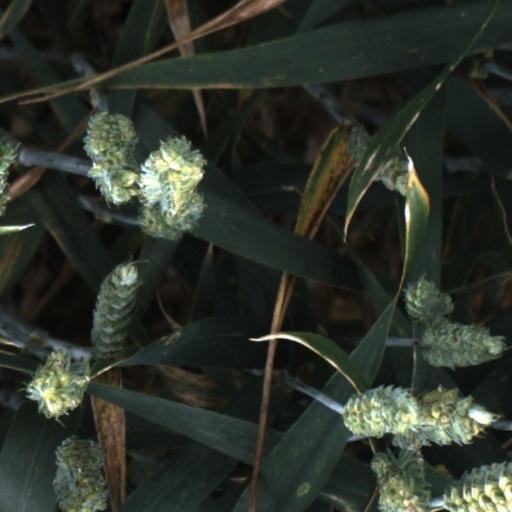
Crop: wheat